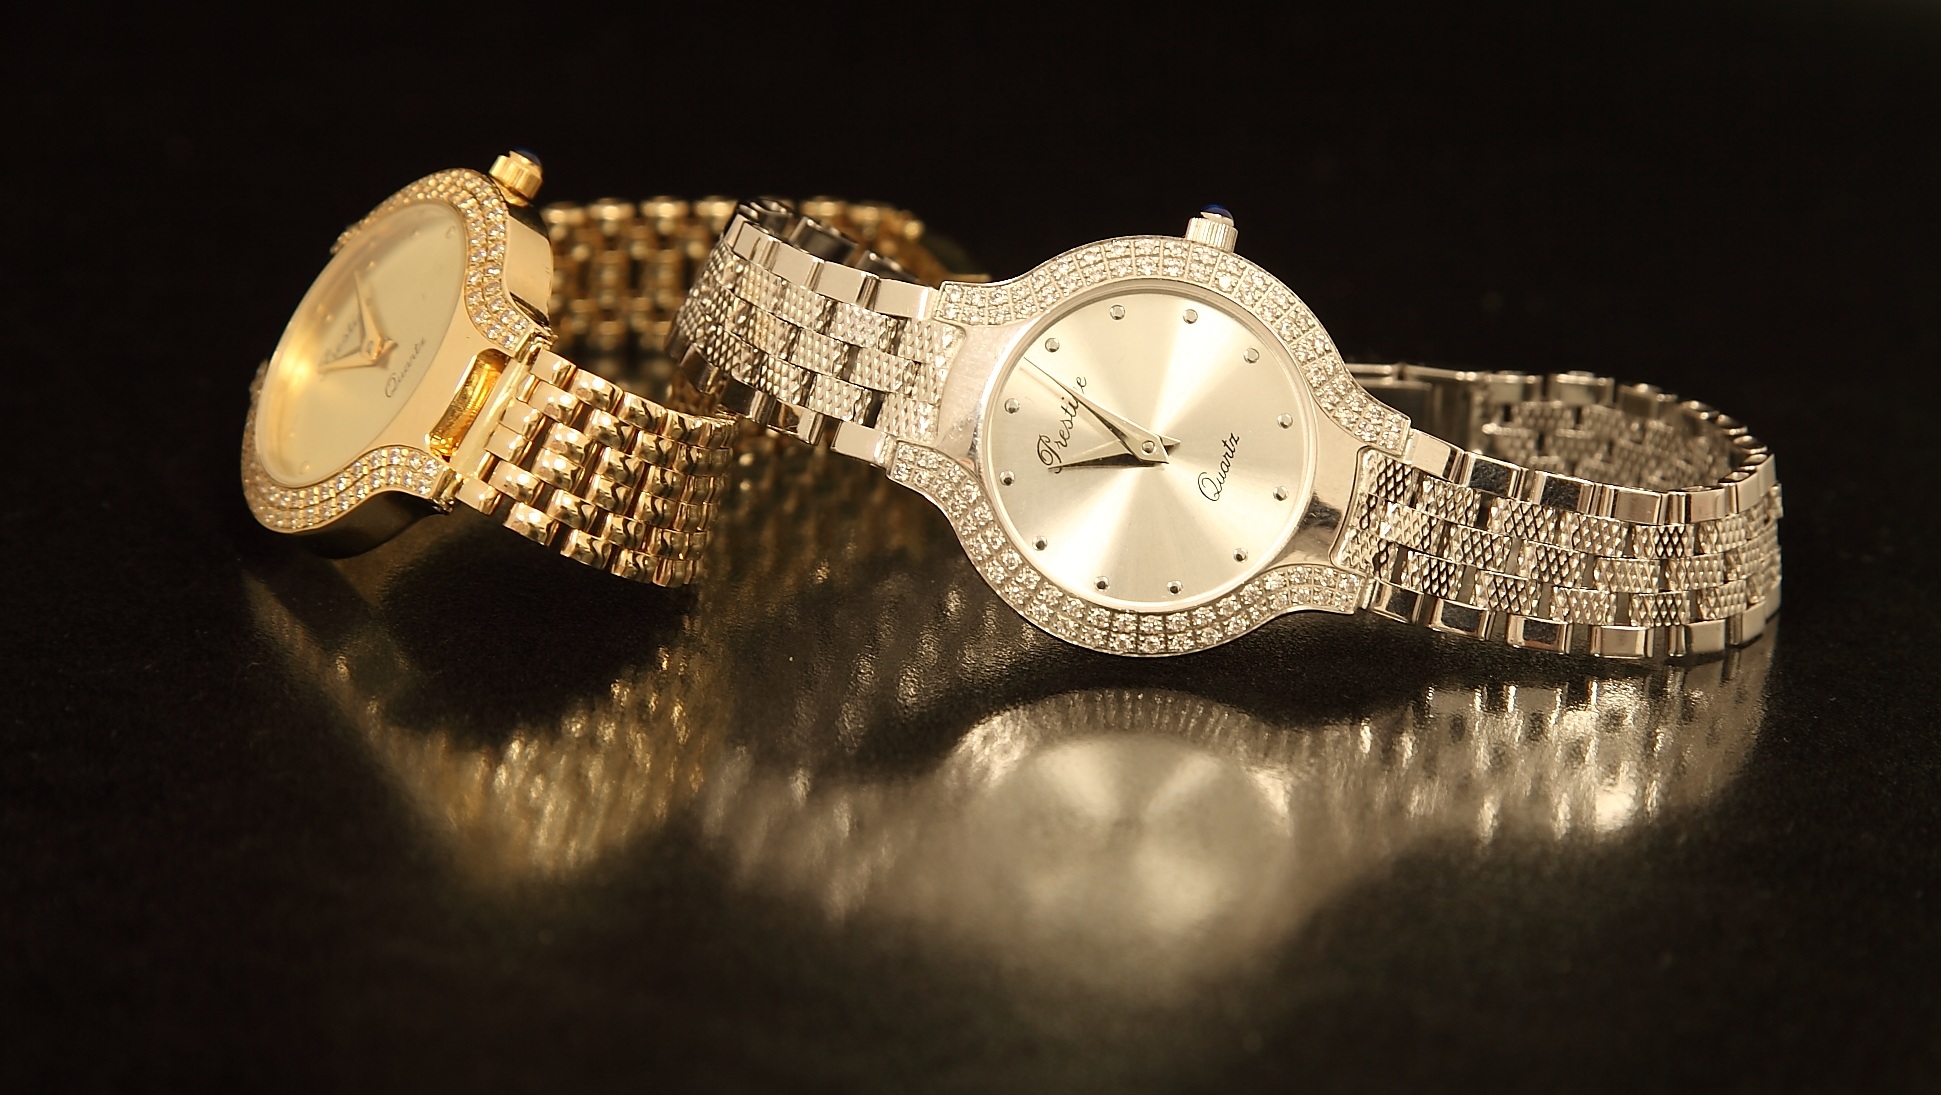
watch, ring, jewelry, jewellery, gold, silver, diamond, fashion accessory